Marvel Trading Card Game

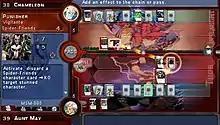
A screenshot from the PSP version of the game, displaying the playing field of a match.

Matches are formatted into segmented turns during which players can act. Each turn a player draws two cards to add to their hand, and cards in a hand can be put onto the playing field. The playing field is made of up individual rows where cards can be placed; there are six rows for each player. Cards are played by spending "resource points" which act as a form of energy. The more powerful a card is, the more resource points are required to play it. Resource points are gained by specifically assigning any card in the hand to a resource row, and only one card can be made into a resource each turn. More powerful cards, such as Magneto, require a higher available pool of resources and so can only be played in later turns in a match.